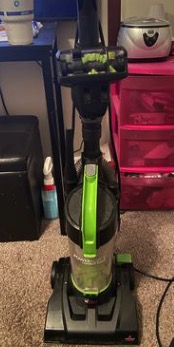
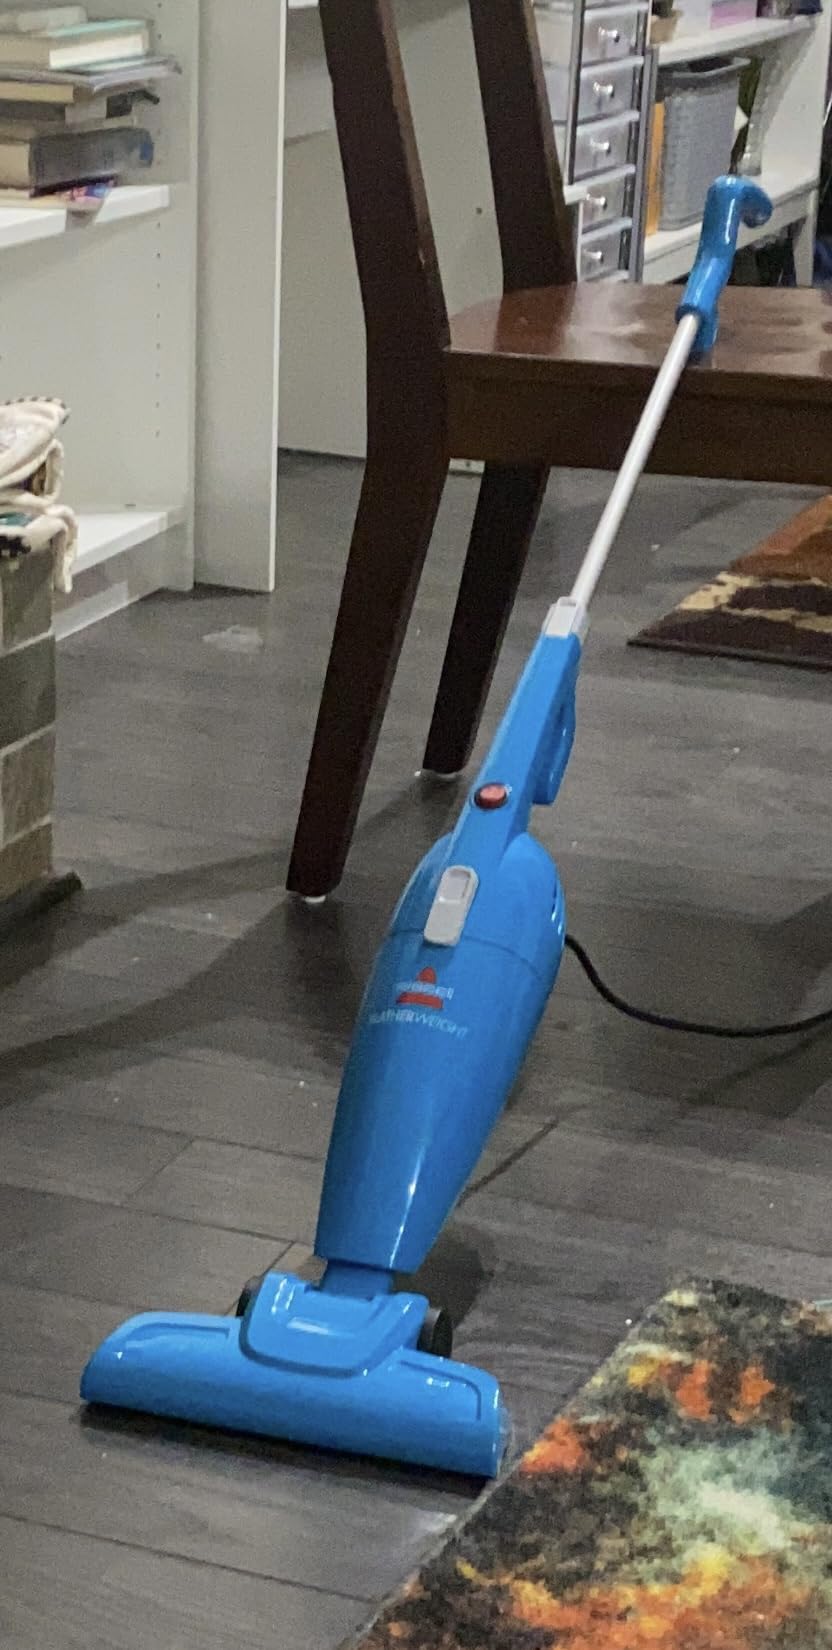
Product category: items_vacuum
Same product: no